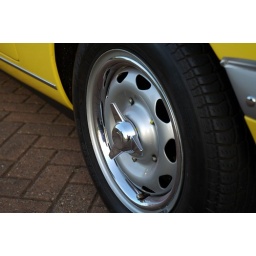
The classic car show at the Britannic building in Wythall. Nikon D70.